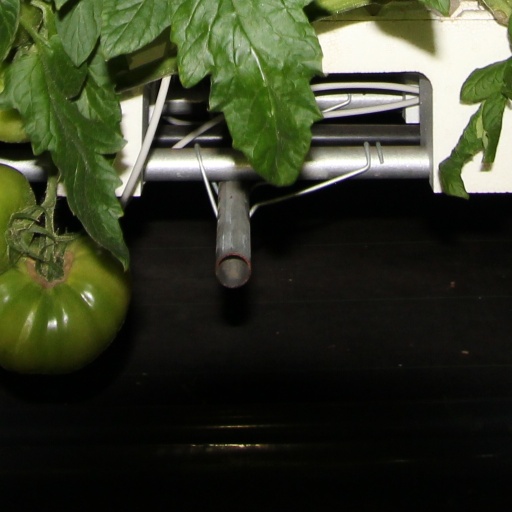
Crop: tomato